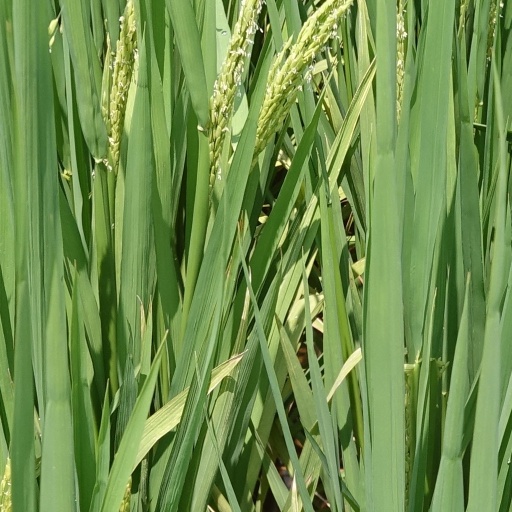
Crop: rice